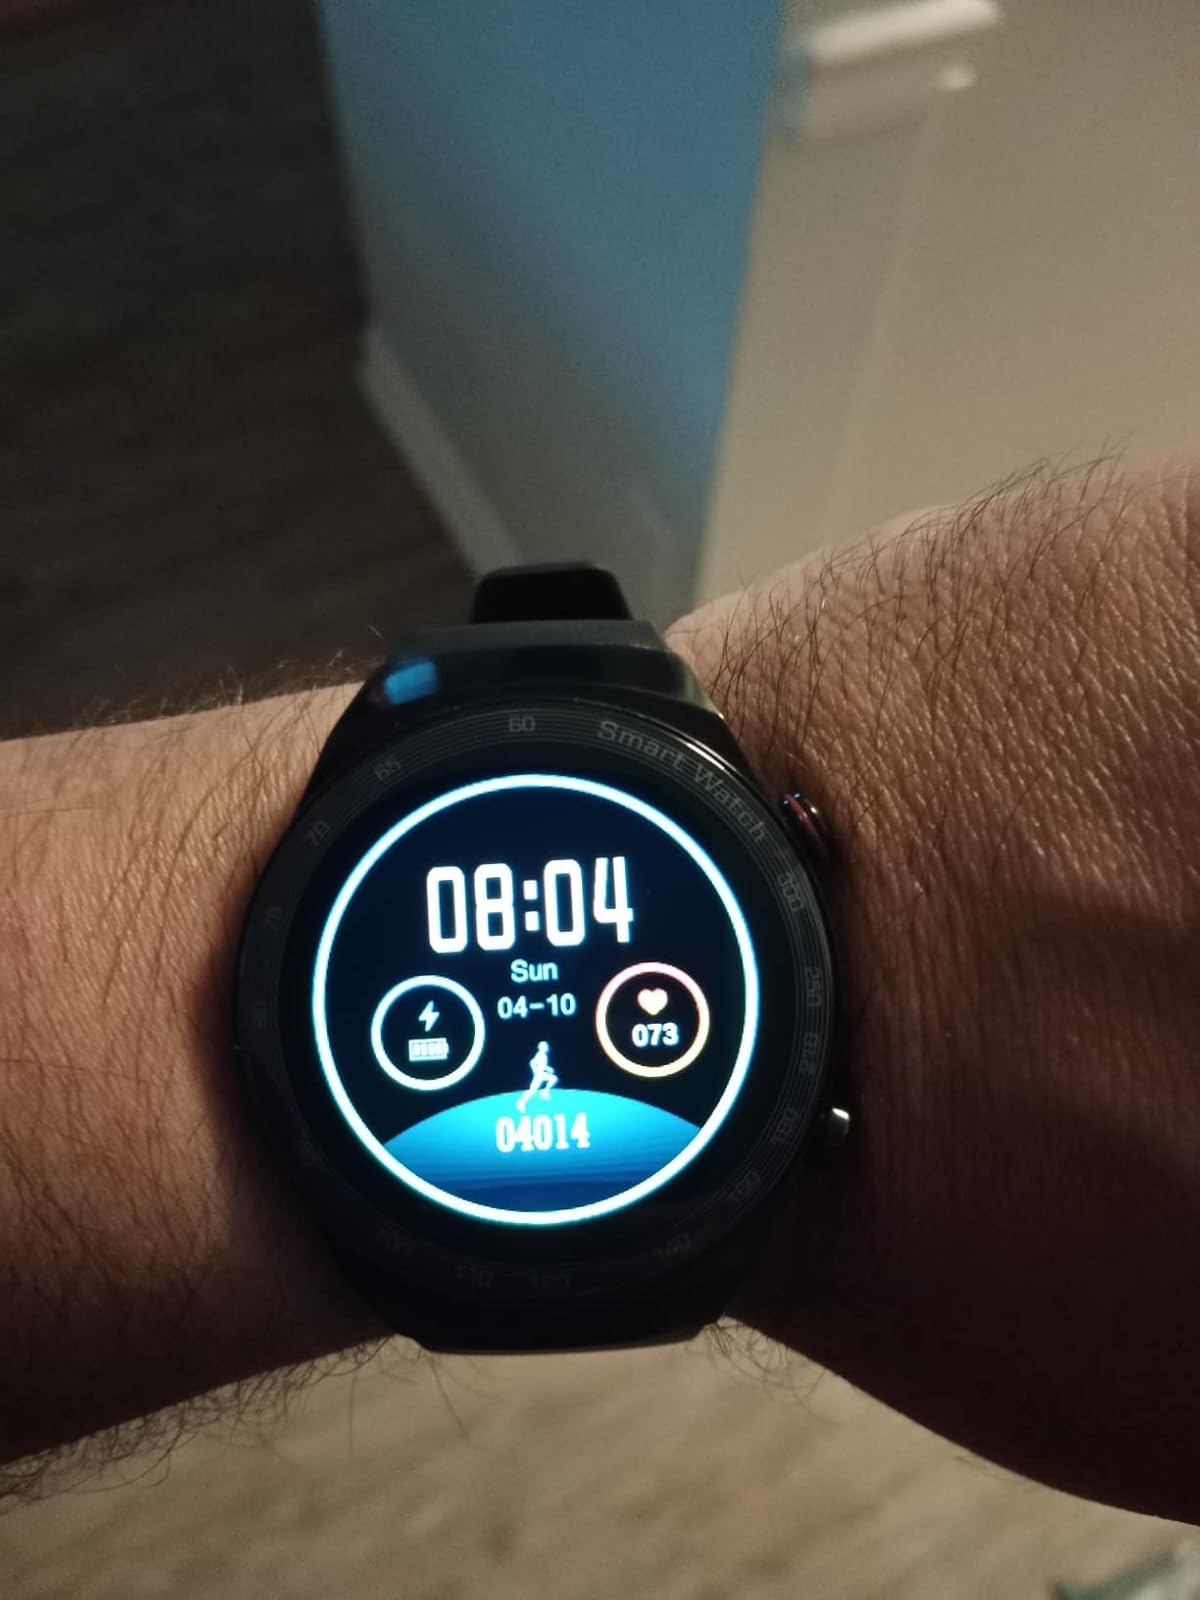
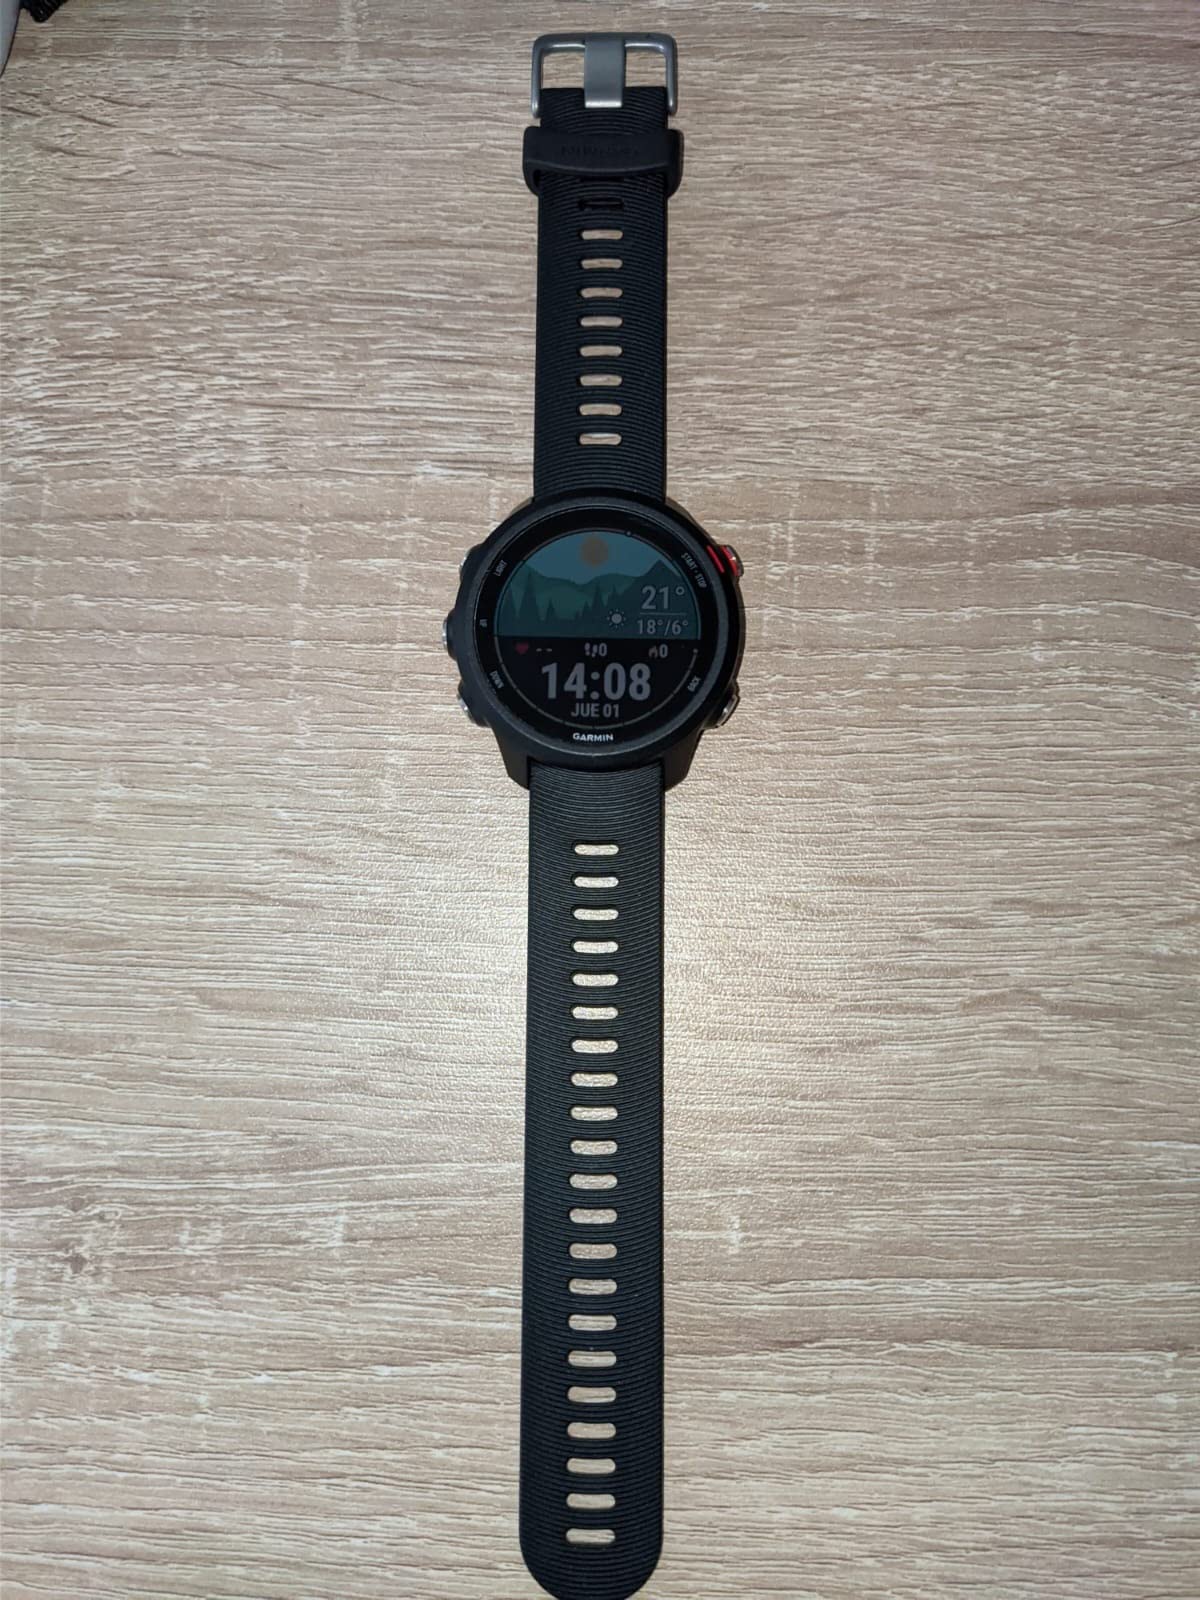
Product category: smartwatch
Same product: no